Josh Ostrander

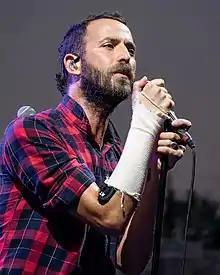
Ostrander in 2016

Joshua Keith Ostrander (born April 8, 1979), also known as Mondo Cozmo, is an American singer-songwriter and record producer from Philadelphia, Pennsylvania. He is now based in Los Angeles, California. His solo music has been described as "chorus-heavy folk-rock."